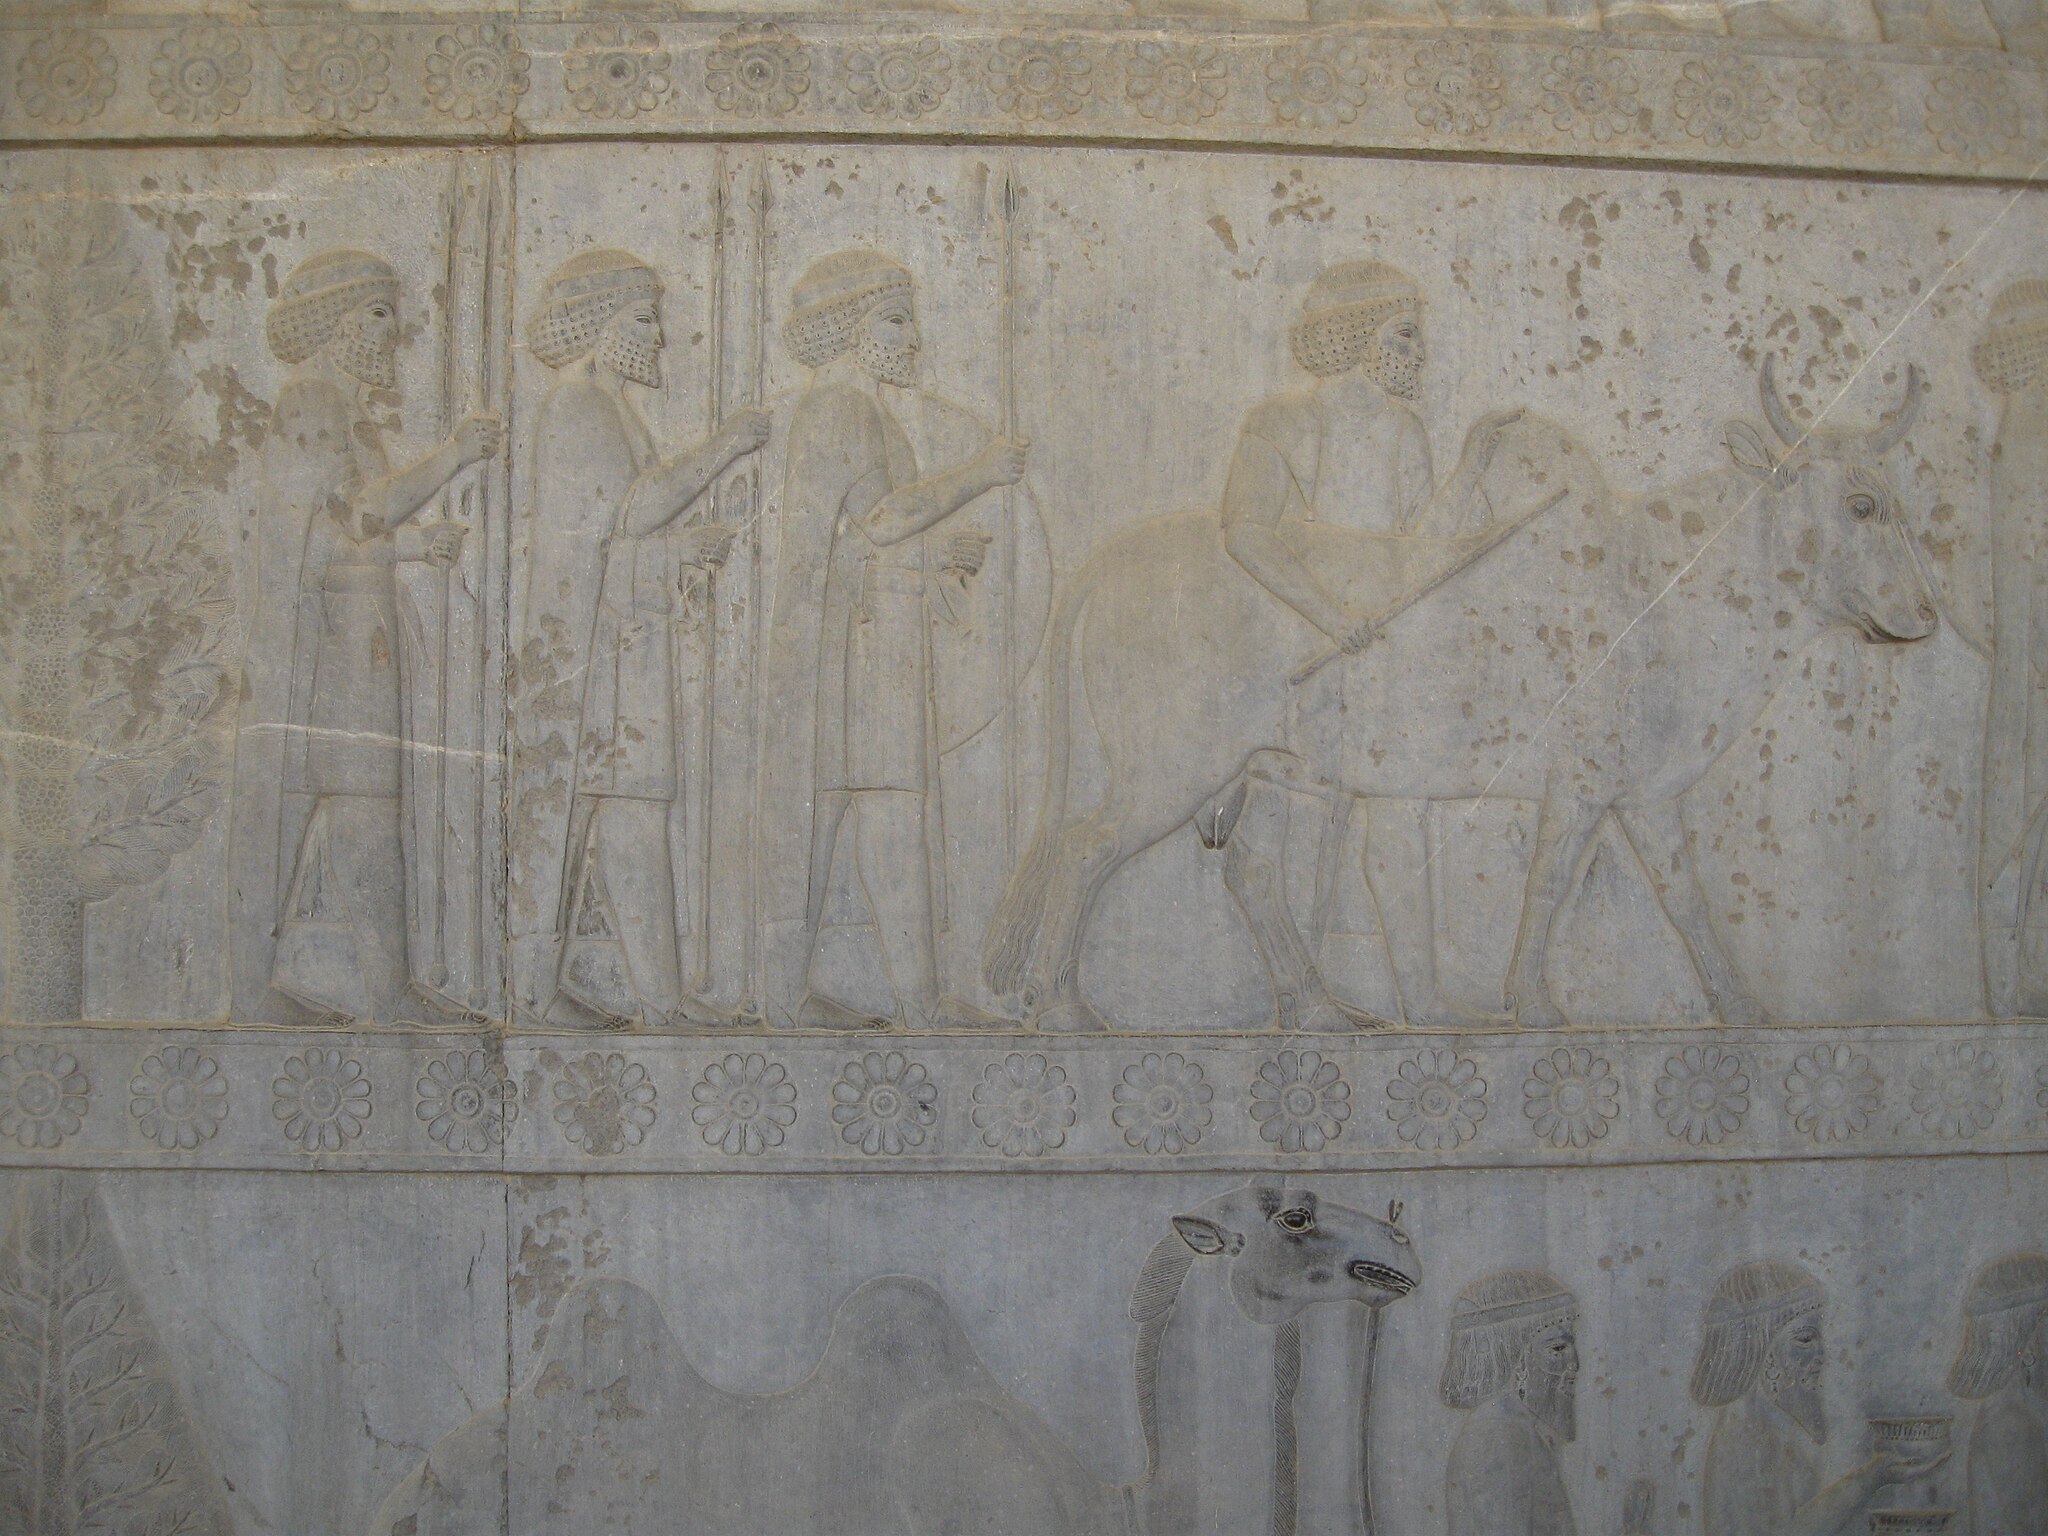
Title: Persepolis 14 - FP
Date: 2010-05-28 16:38:50
Categories: Self-published work, Images from Wiki Loves Monuments 2023 in Iran, Cultural heritage monuments in Iran with known IDs, Images from Wiki Loves Monuments 2023, Uploaded via Campaign:wlm-ir, Images from Wiki Loves Monuments in Marvdasht, Reliefs of gift-bearing delegations in Persepolis